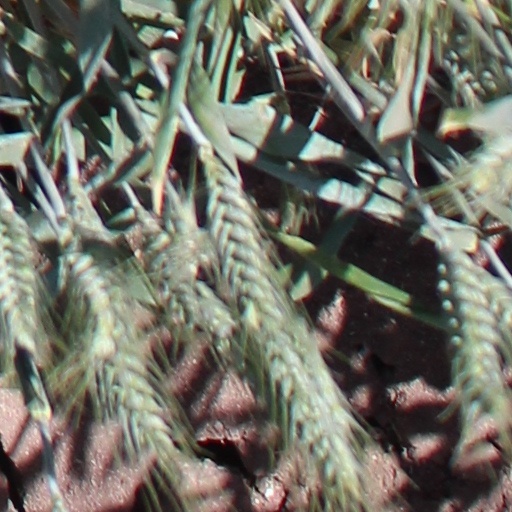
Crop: wheat